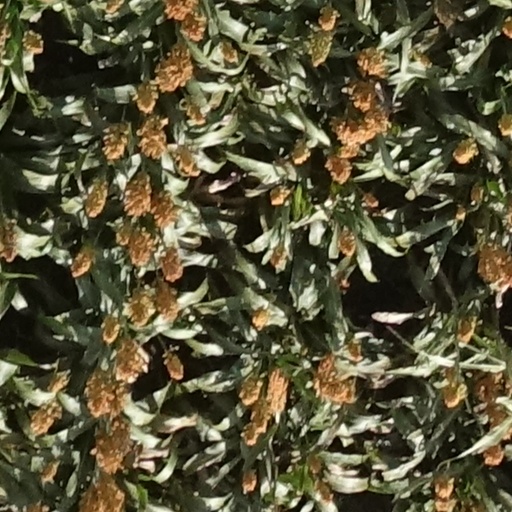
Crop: sorghum